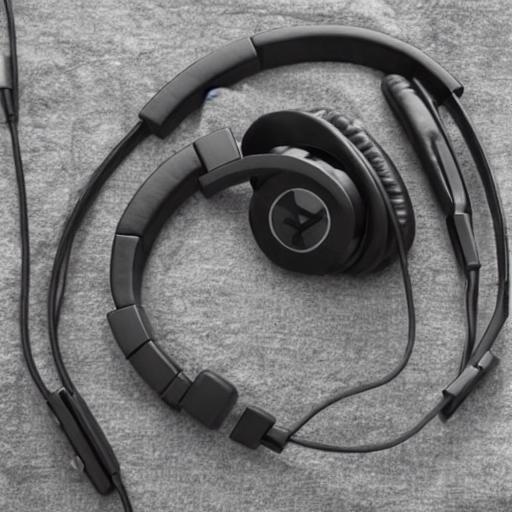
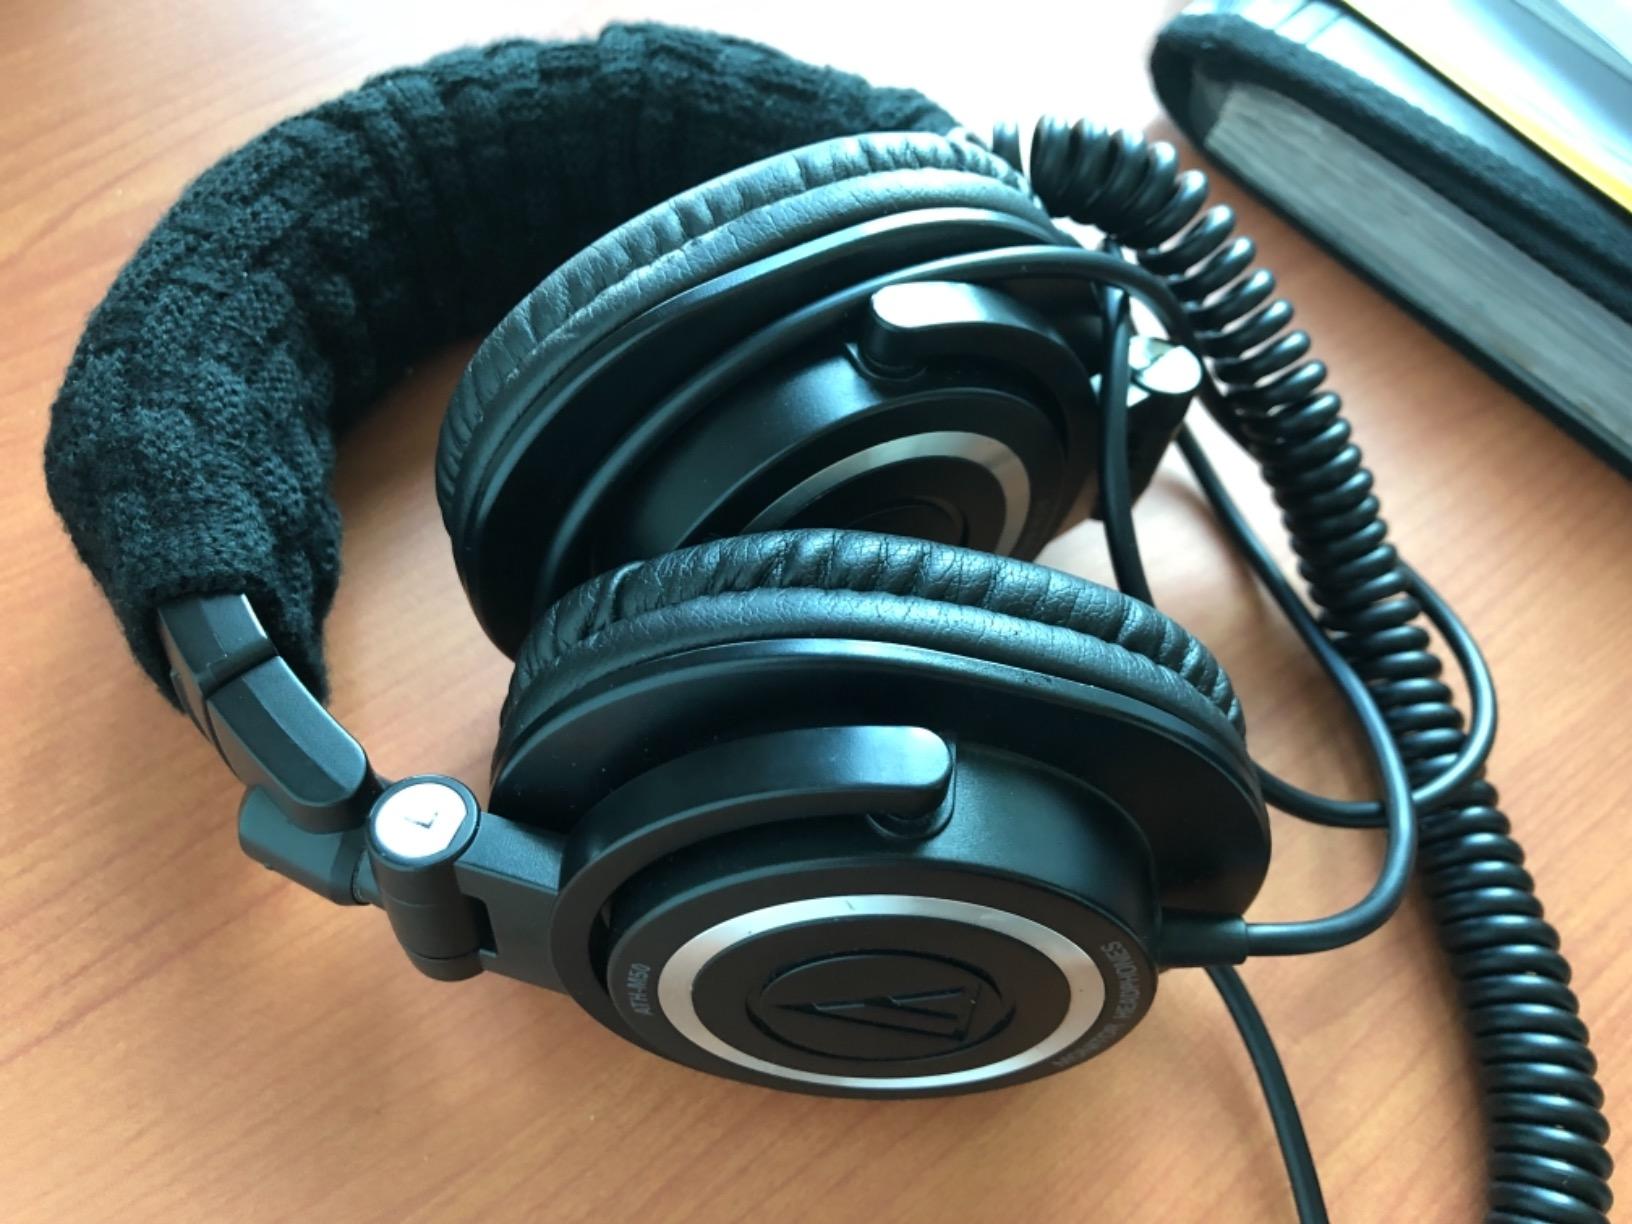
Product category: headphones
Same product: no